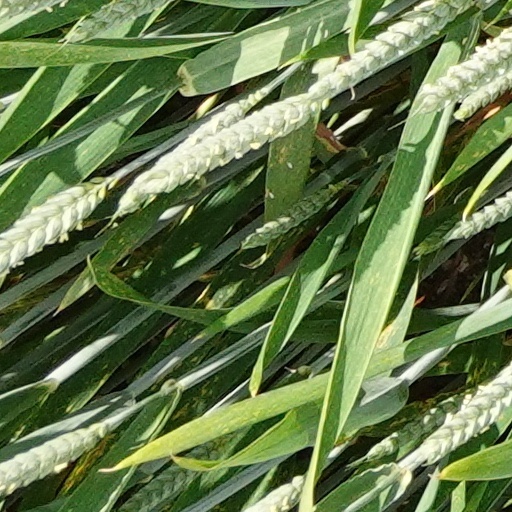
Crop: wheat